Lucia Haršányová

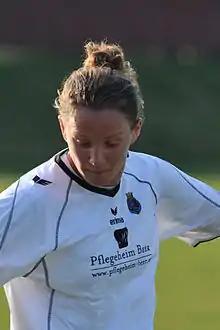
Haršányová with Neulengbach in 2014

Lucie Haršányová (born 27 August 1990) is a Slovak football defender.